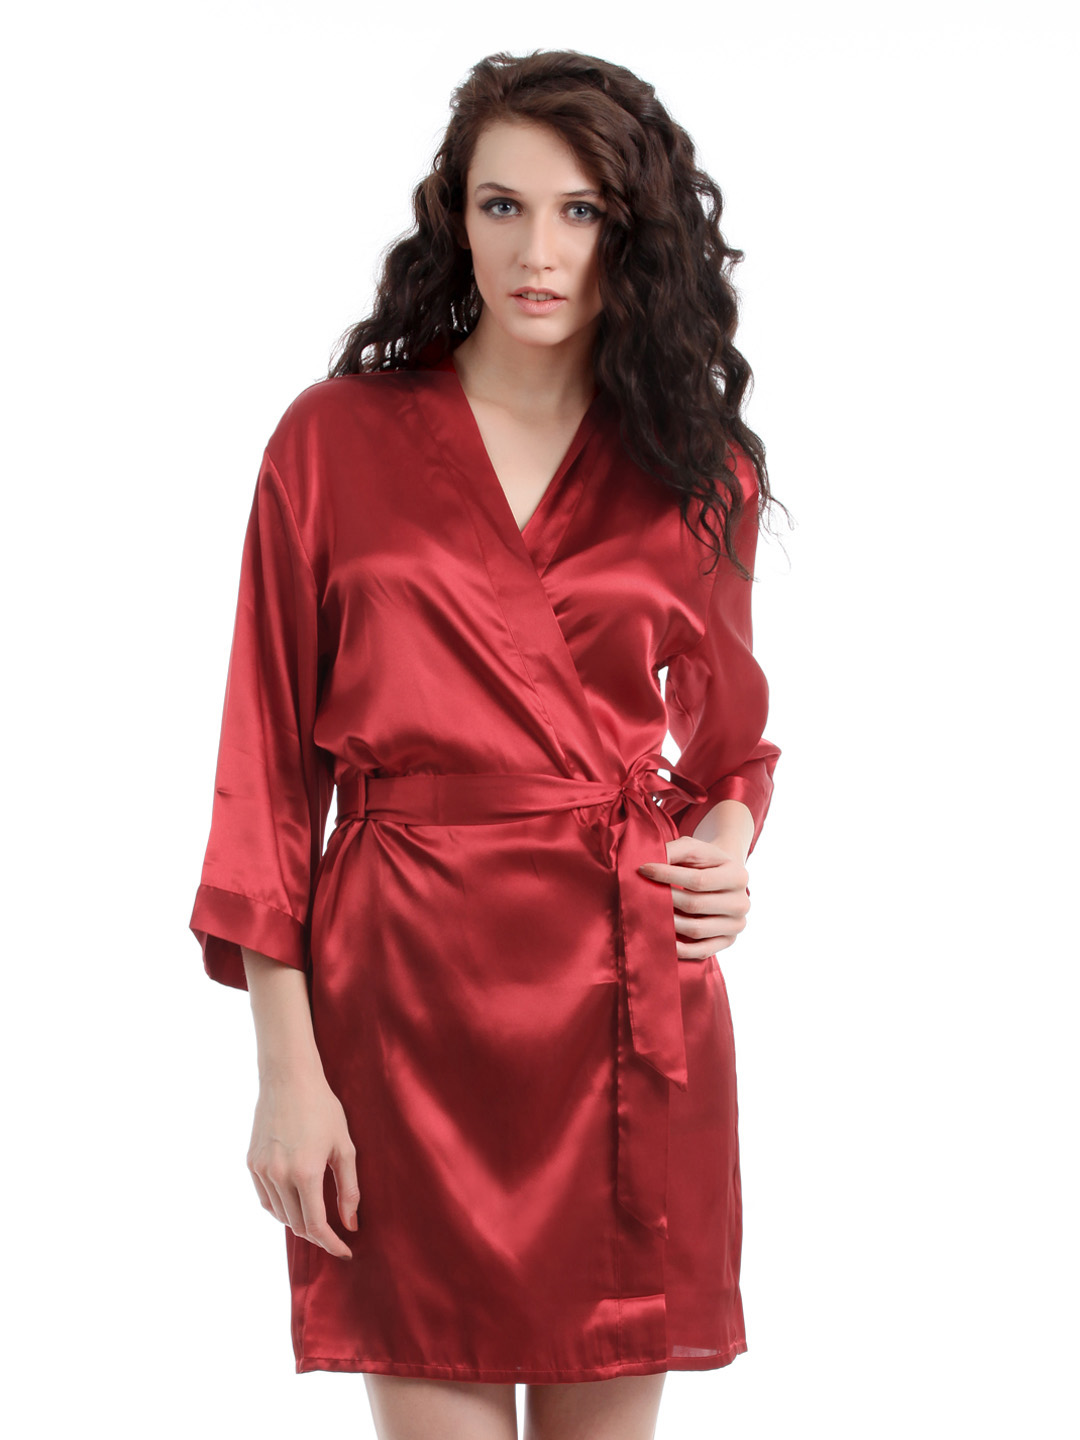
Bwitch Red Nightdress
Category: Apparel / Loungewear and Nightwear / Nightdress
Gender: Women
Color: Red
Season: Summer 2016
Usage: Casual